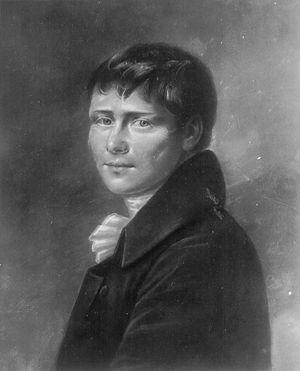
Roger Ayrault est un germaniste français, spécialiste de Heinrich von Kleist et du romantisme allemand. Il est notamment connu pour son ouvrage La Genèse du romantisme allemand 1797-1804.
Heinrich von Kleist [ˈhaɪ̯nʁɪç fɔn ˈklaɪ̯st], de son nom complet Bernd Heinrich Wilhelm von Kleist, est un écrivain allemand, poète, dramaturge et essayiste.